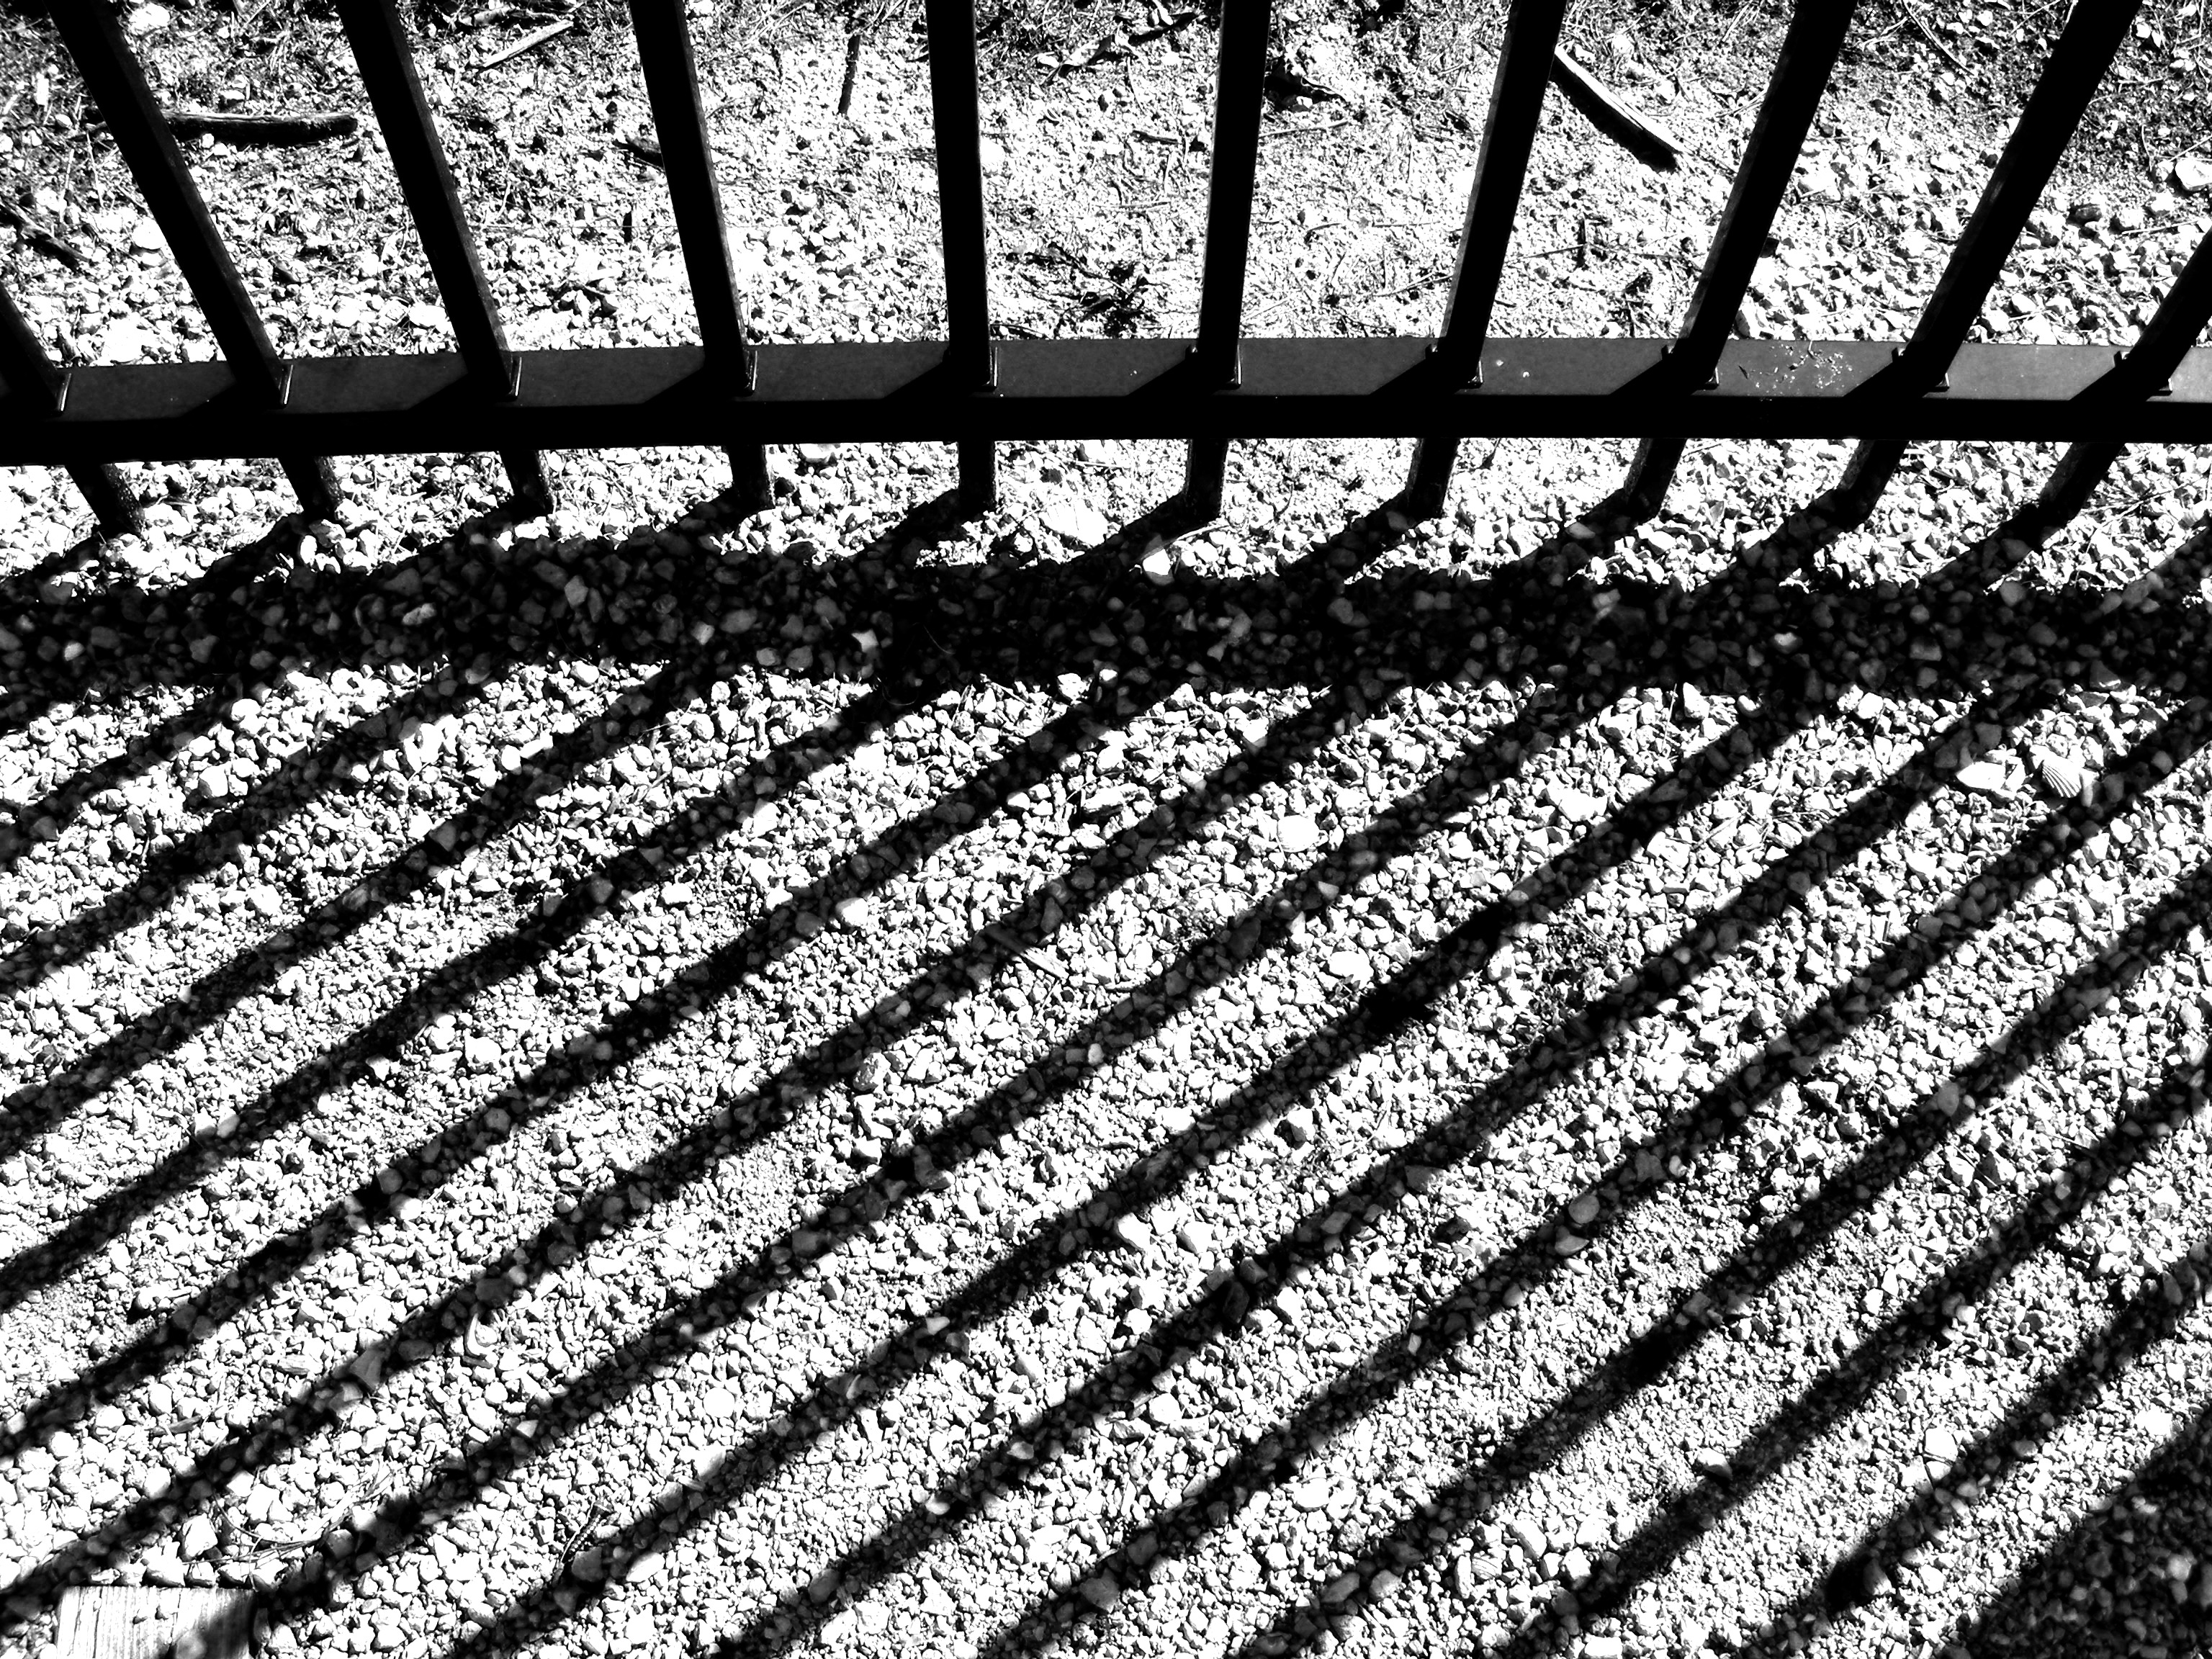
light, fence, black and white, architecture, track, ground, vintage, antique, rail, asphalt, pattern, line, halloween, metal, shadow, soil, monochrome, gate, stadium, tire, circle, rocks, stones, design, pebbles, net, symmetry, prison, iron, jail, shape, florida, tread, flooring, monochrome photography, chain link fencing, automotive tire